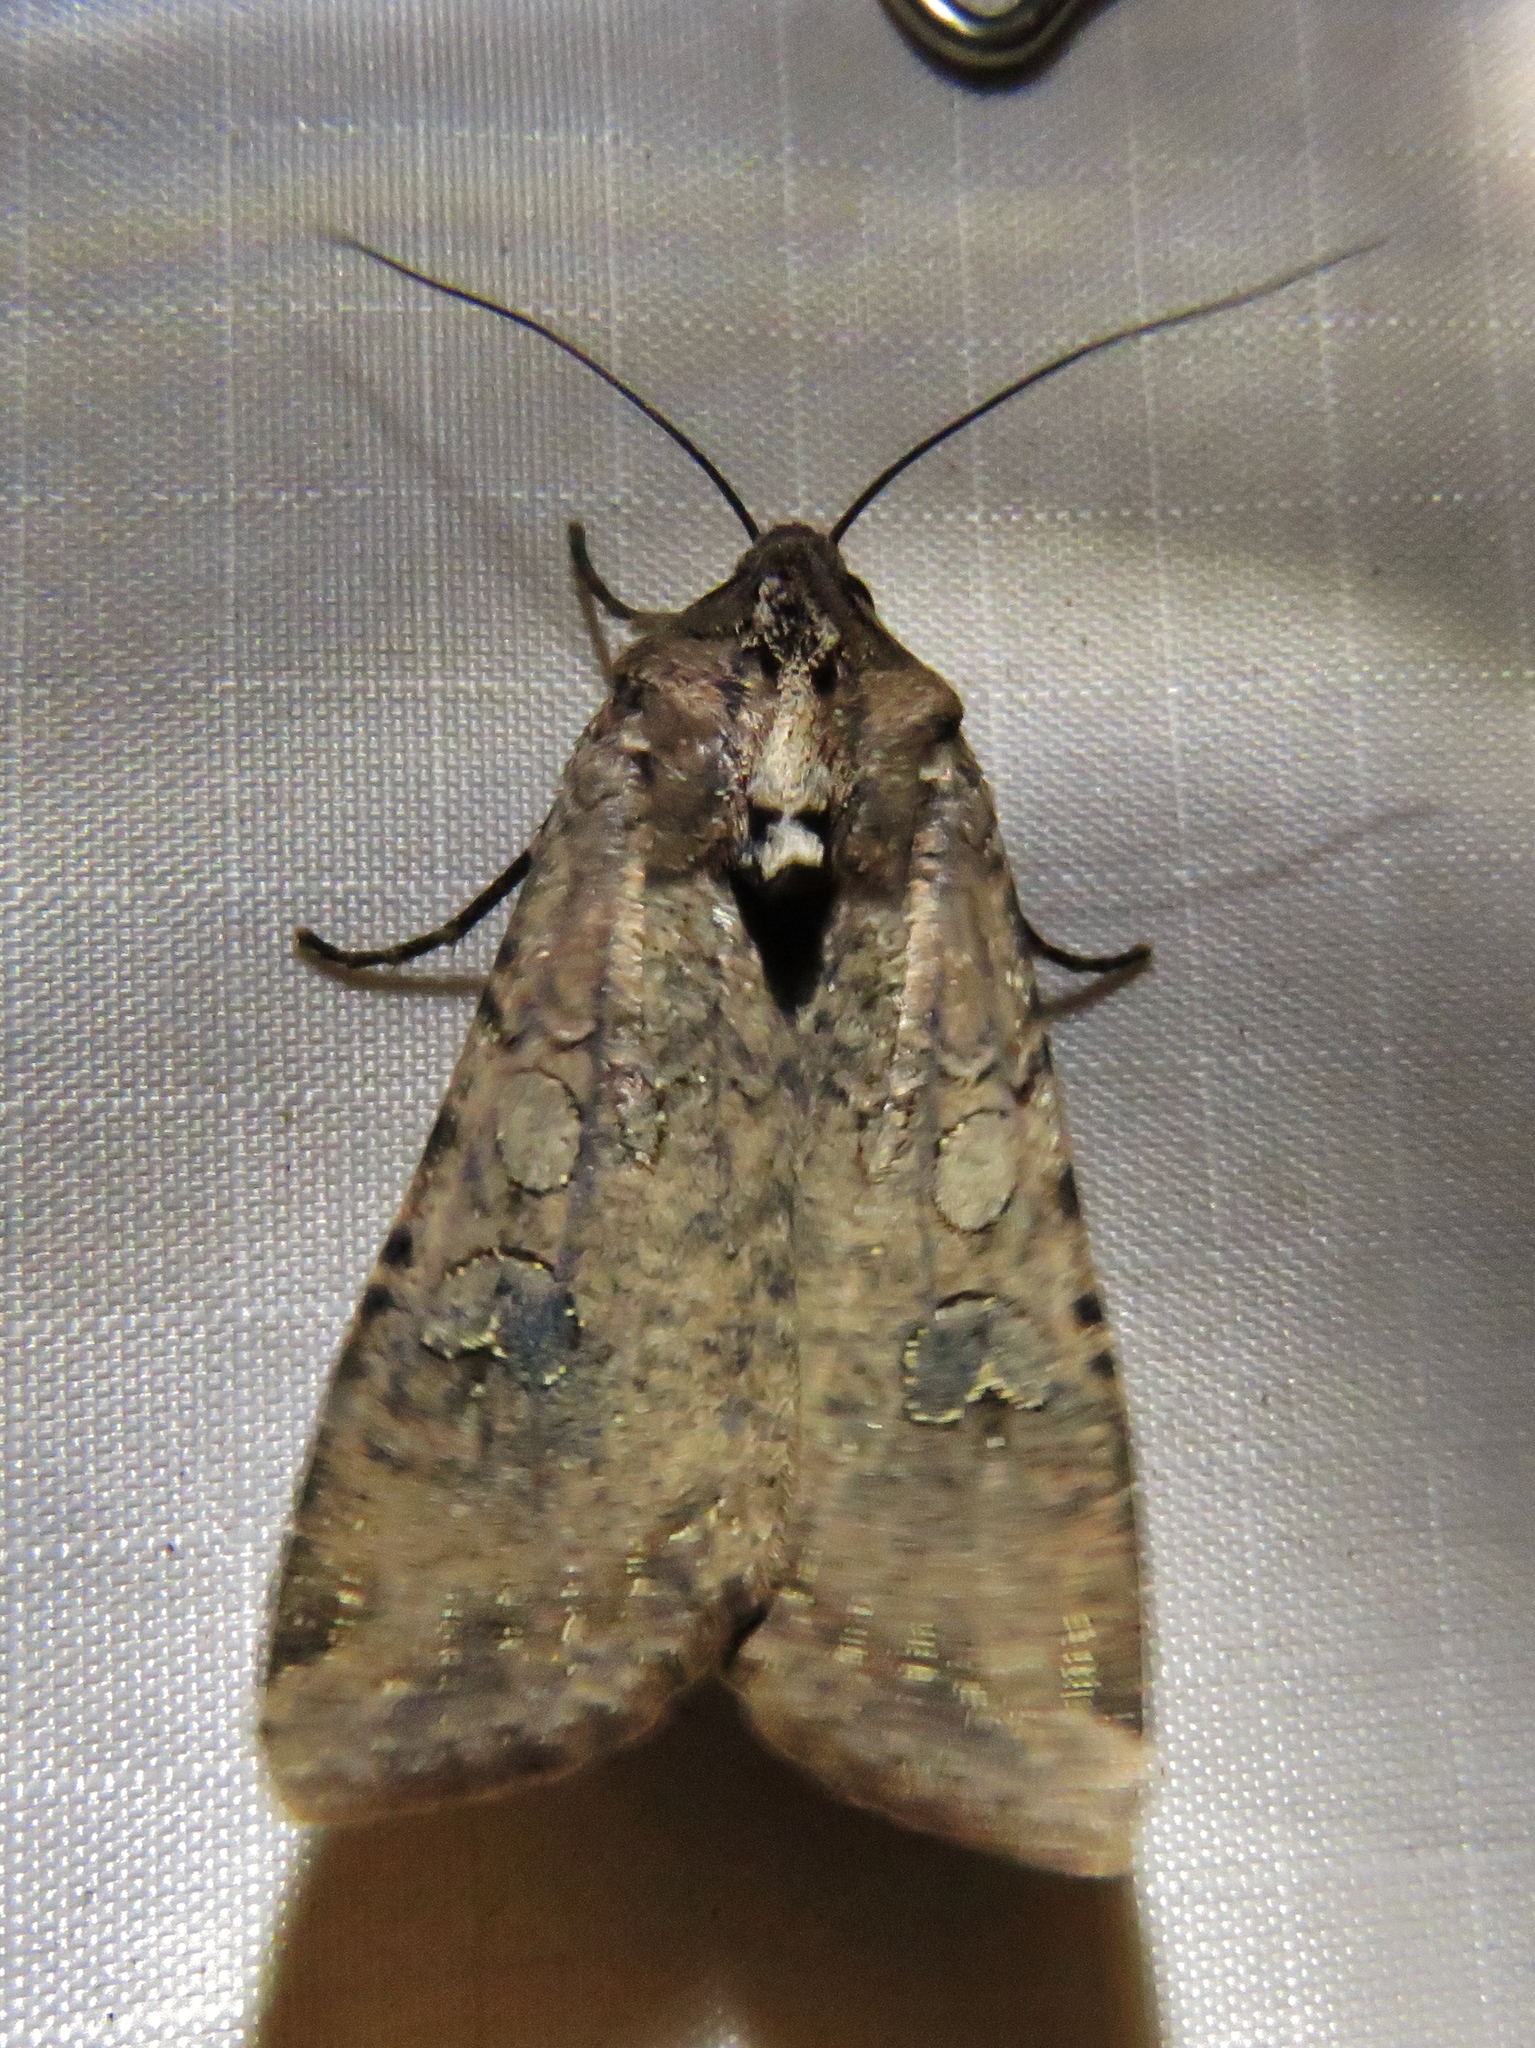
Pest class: cutworms